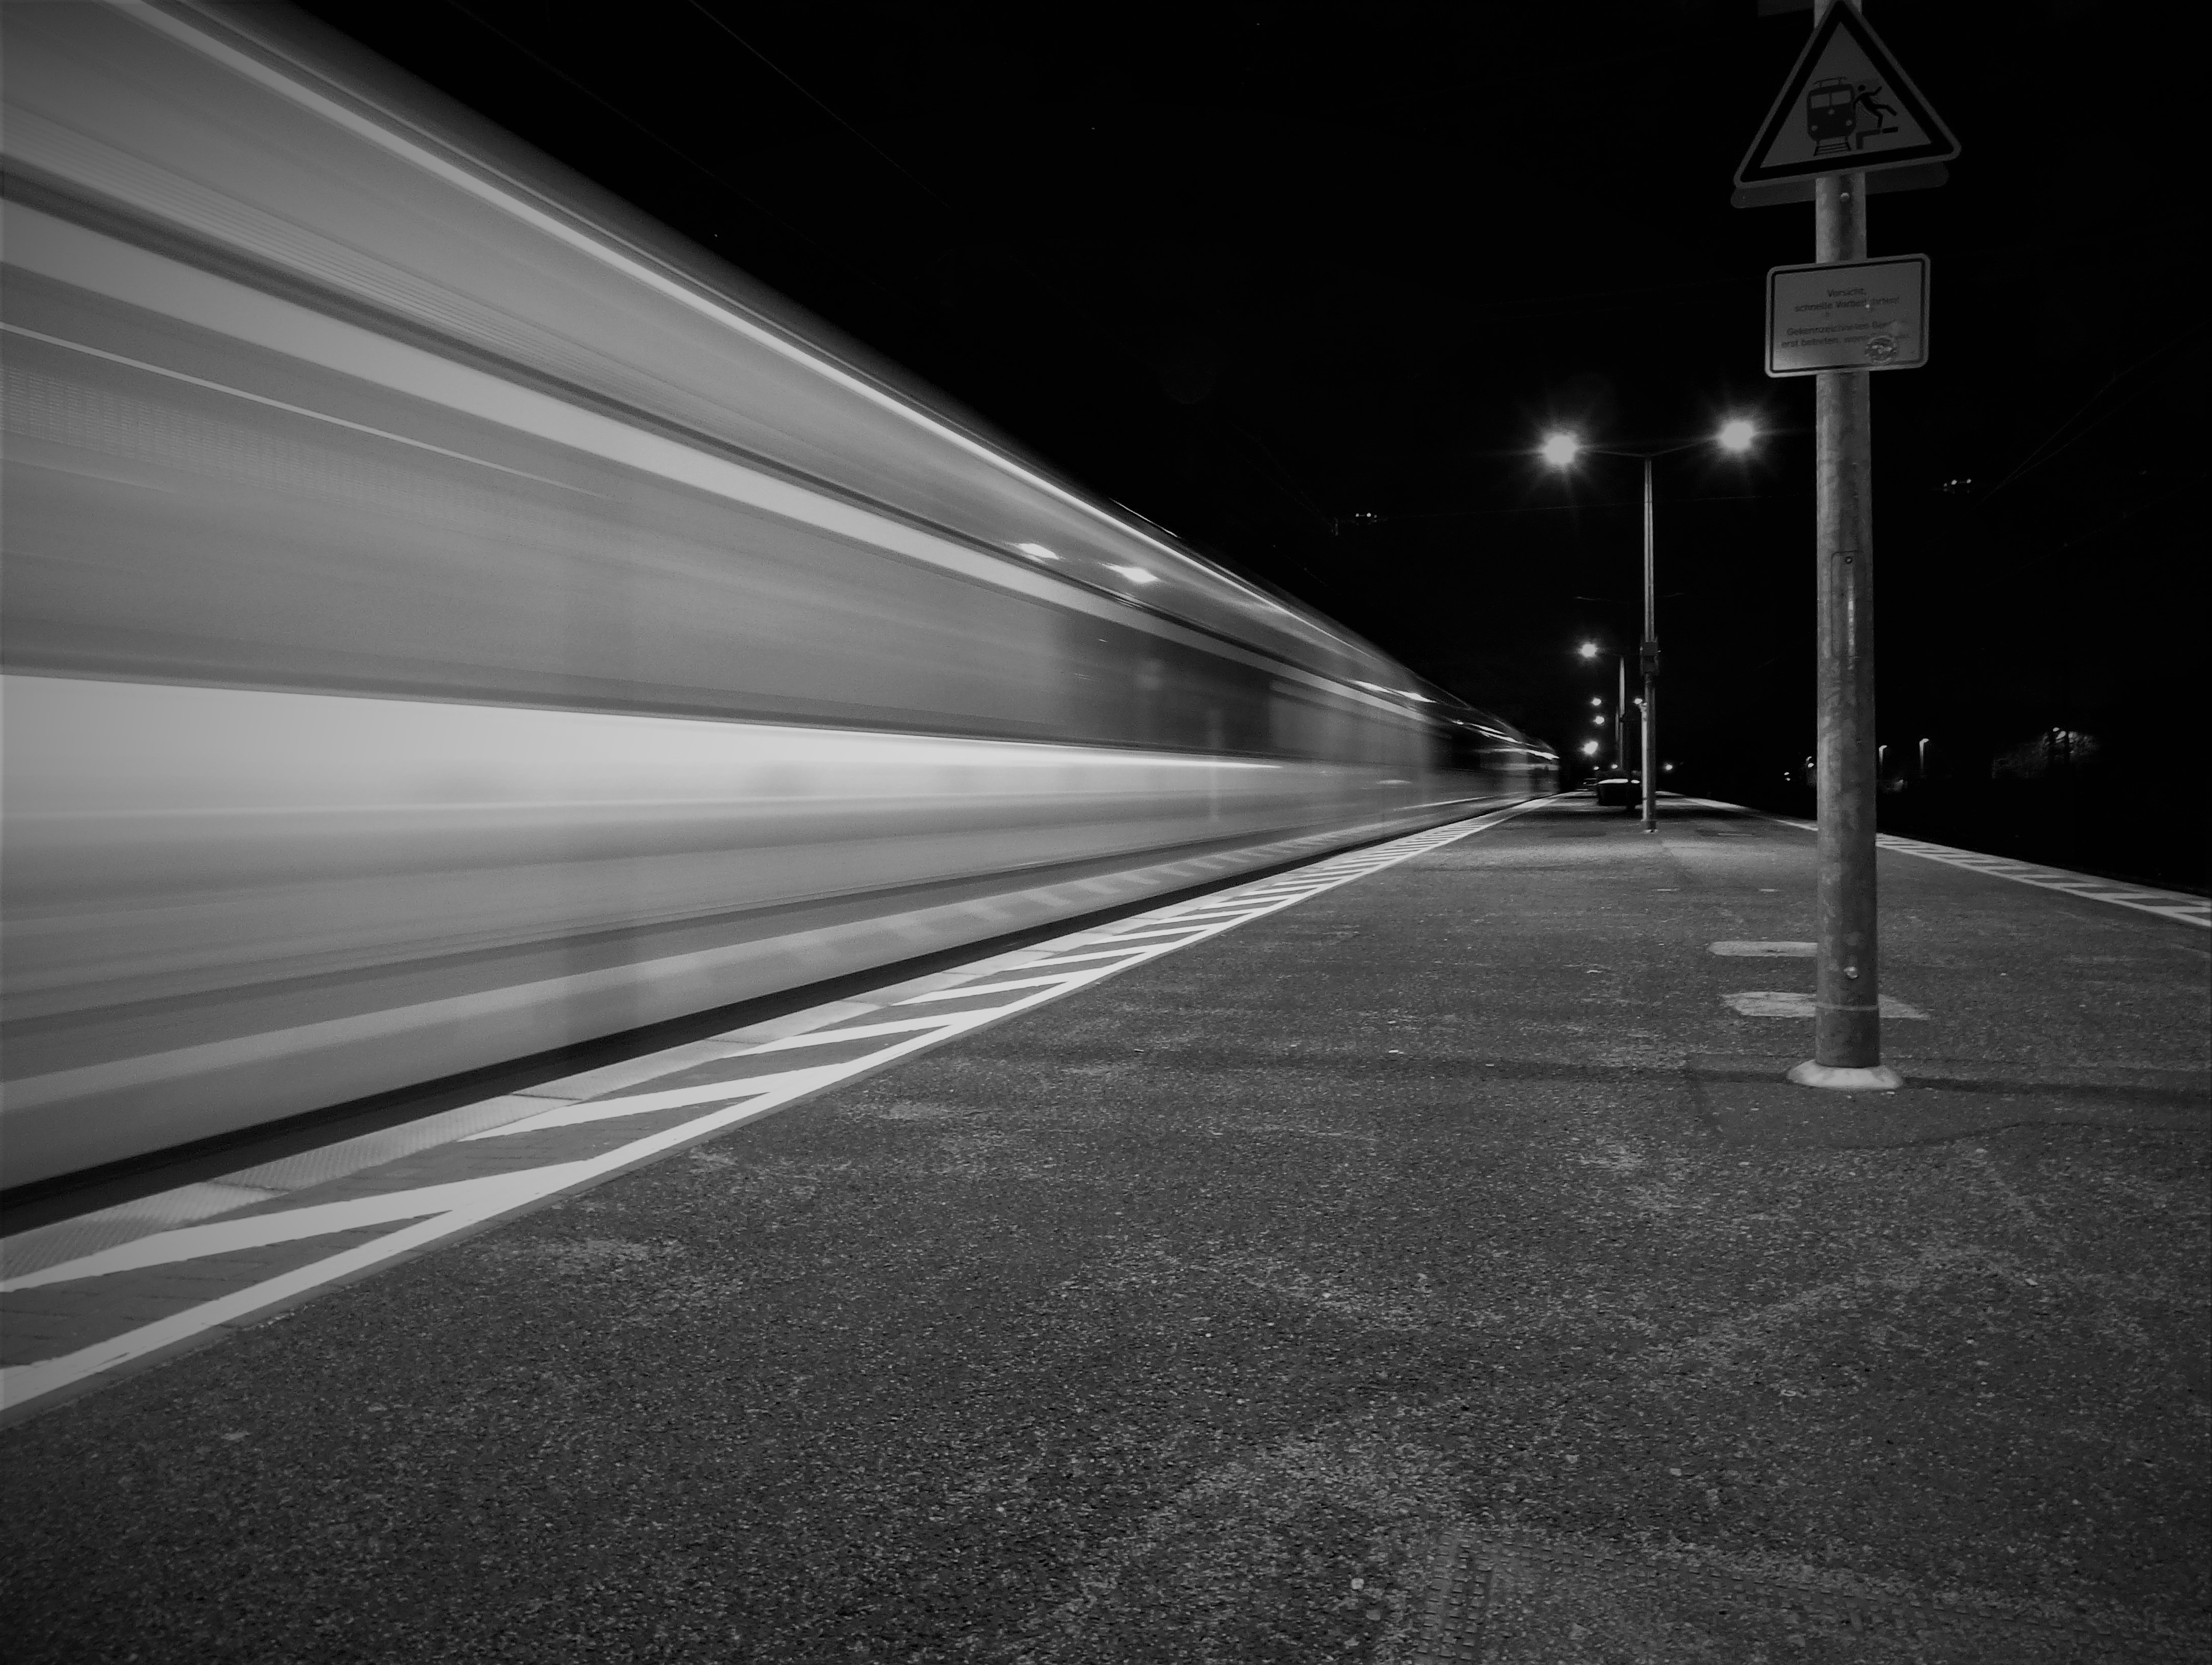
light, black and white, railway, road, white, traffic, night, highway, train, transport, line, platform, darkness, street light, black, monochrome, speed, lane, lighting, departure, arrival, infrastructure, railway station, shape, gateway, rail traffic, rail tickets, monochrome photography, bahnsteigkante